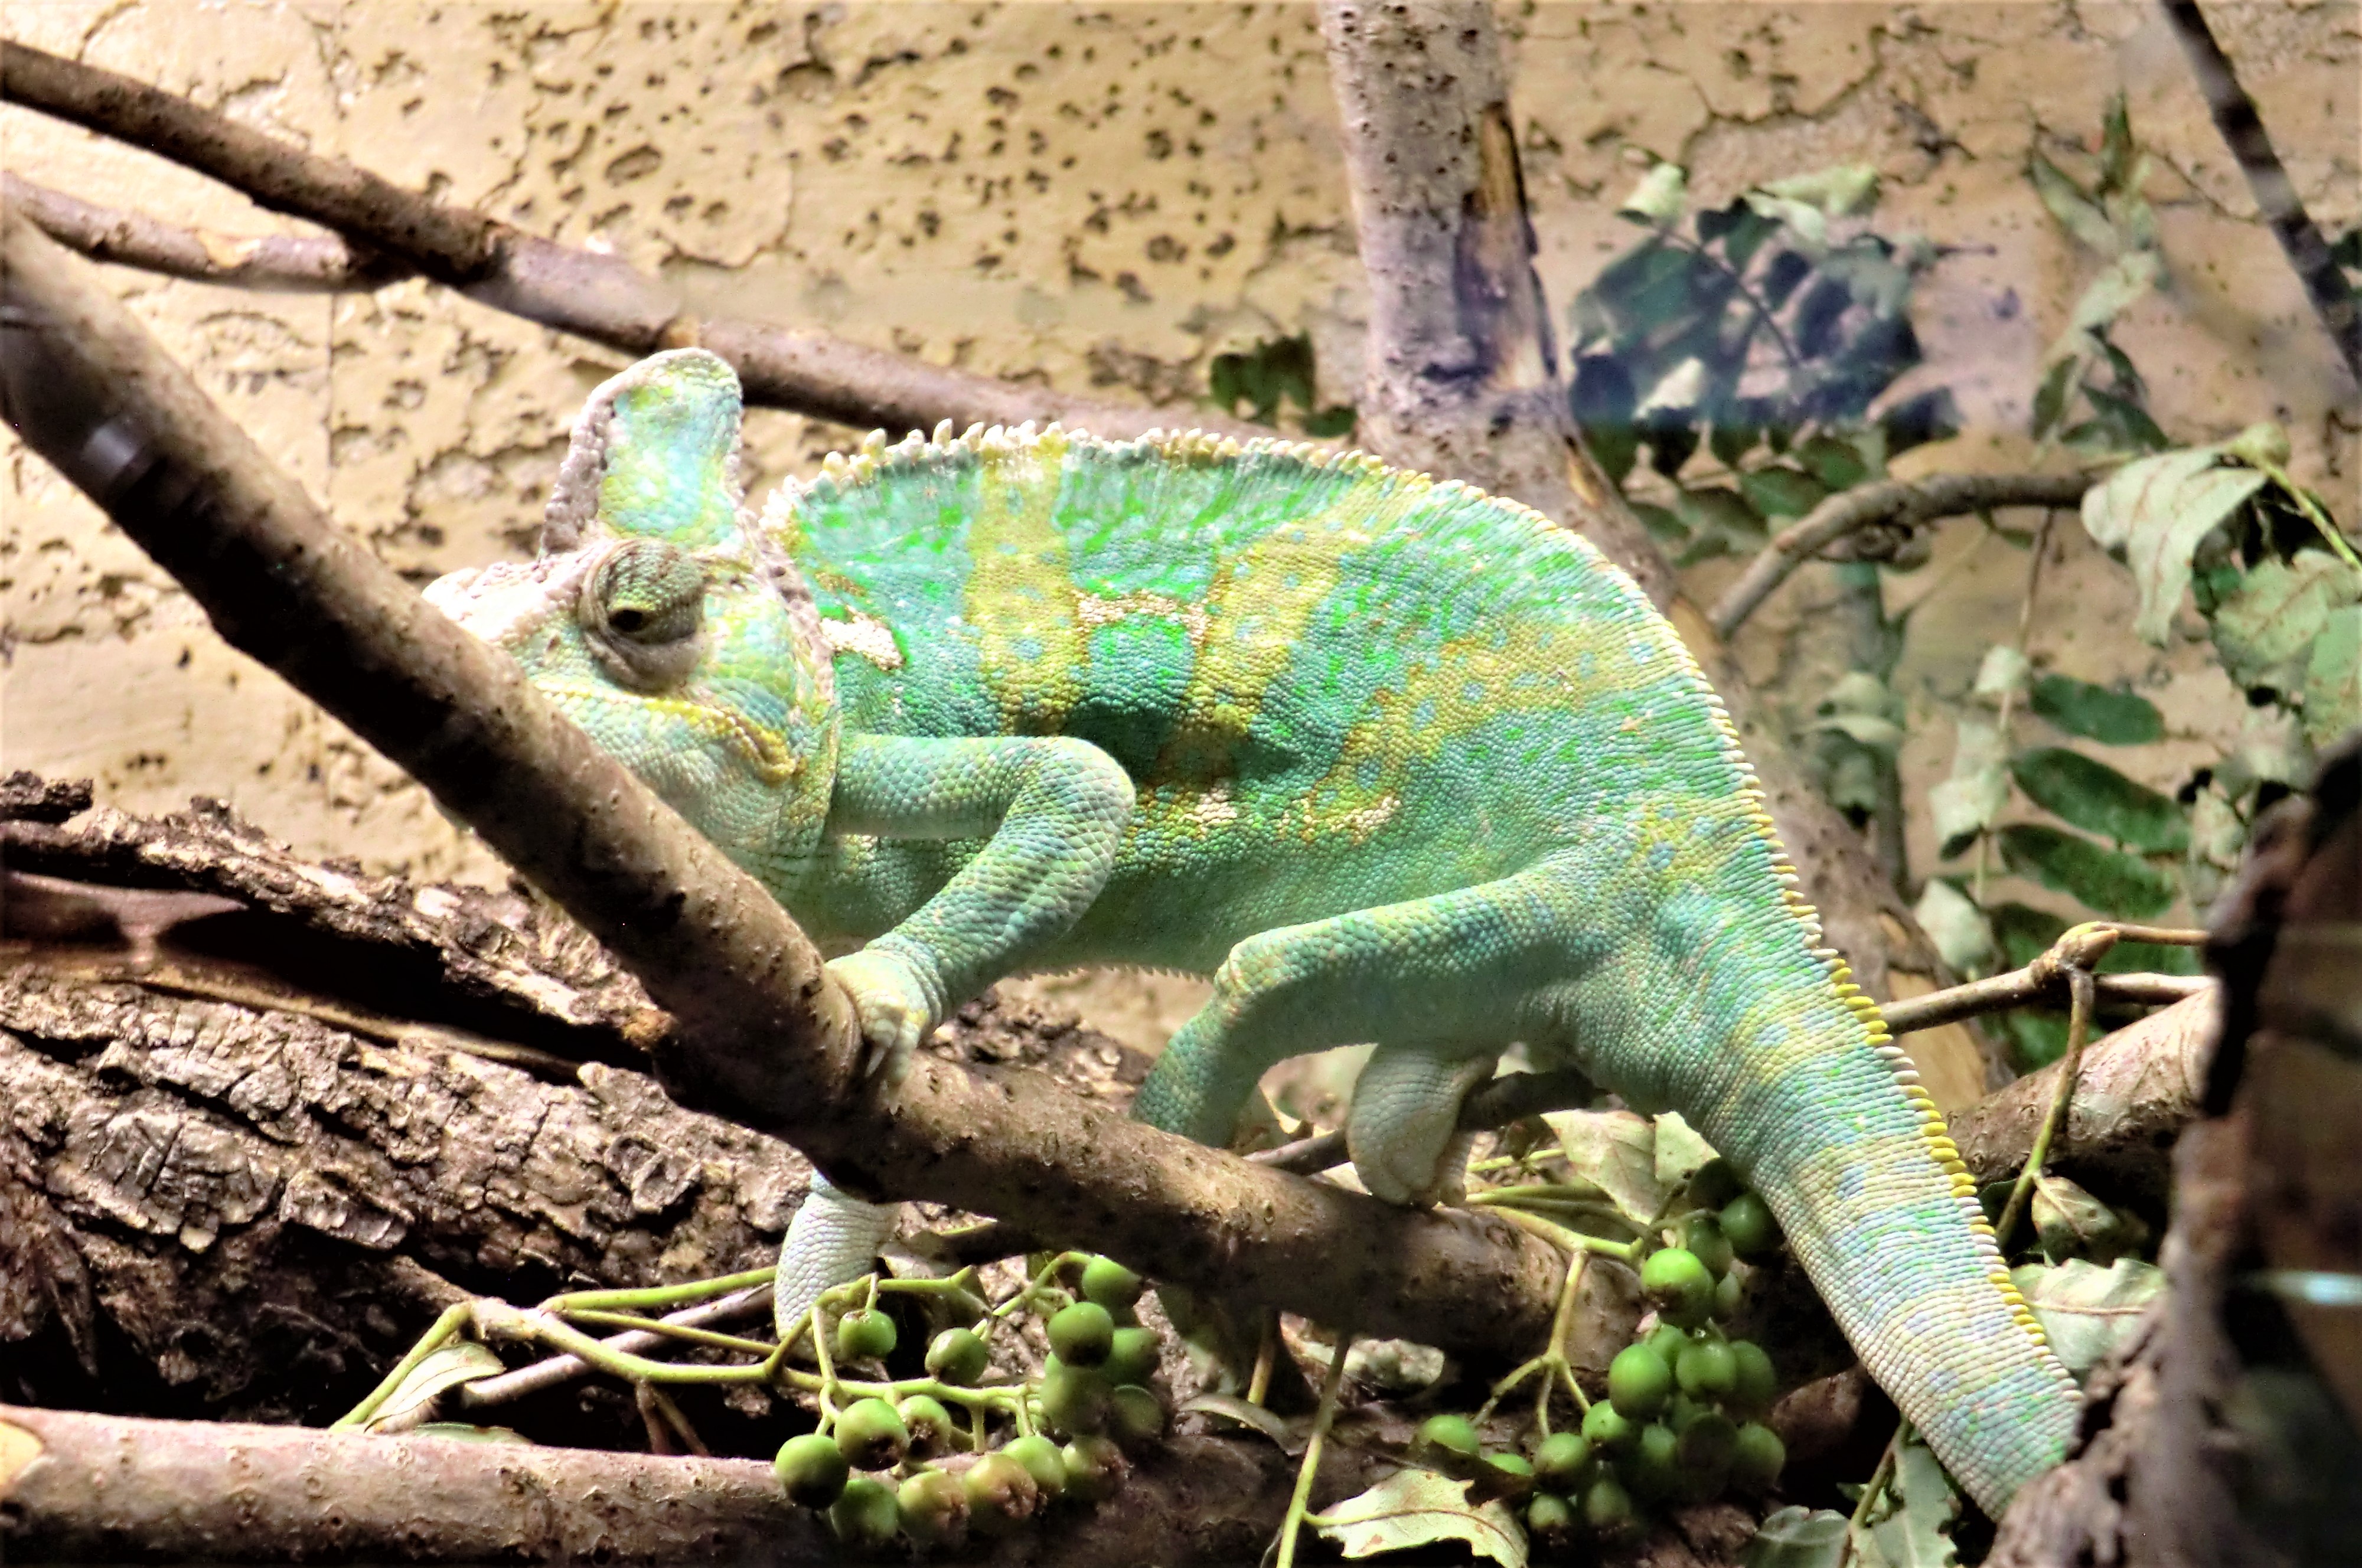
chameleon, coloring, change, animal, resting, eye, common chameleon, scaled reptile, organism, iguania, terrestrial plant, reptile, lizard, terrestrial animal, adaptation, grass, electric blue, Trioceros, wildlife, plant, art, tail, dragon lizard, soil, wall lizard, green iguana